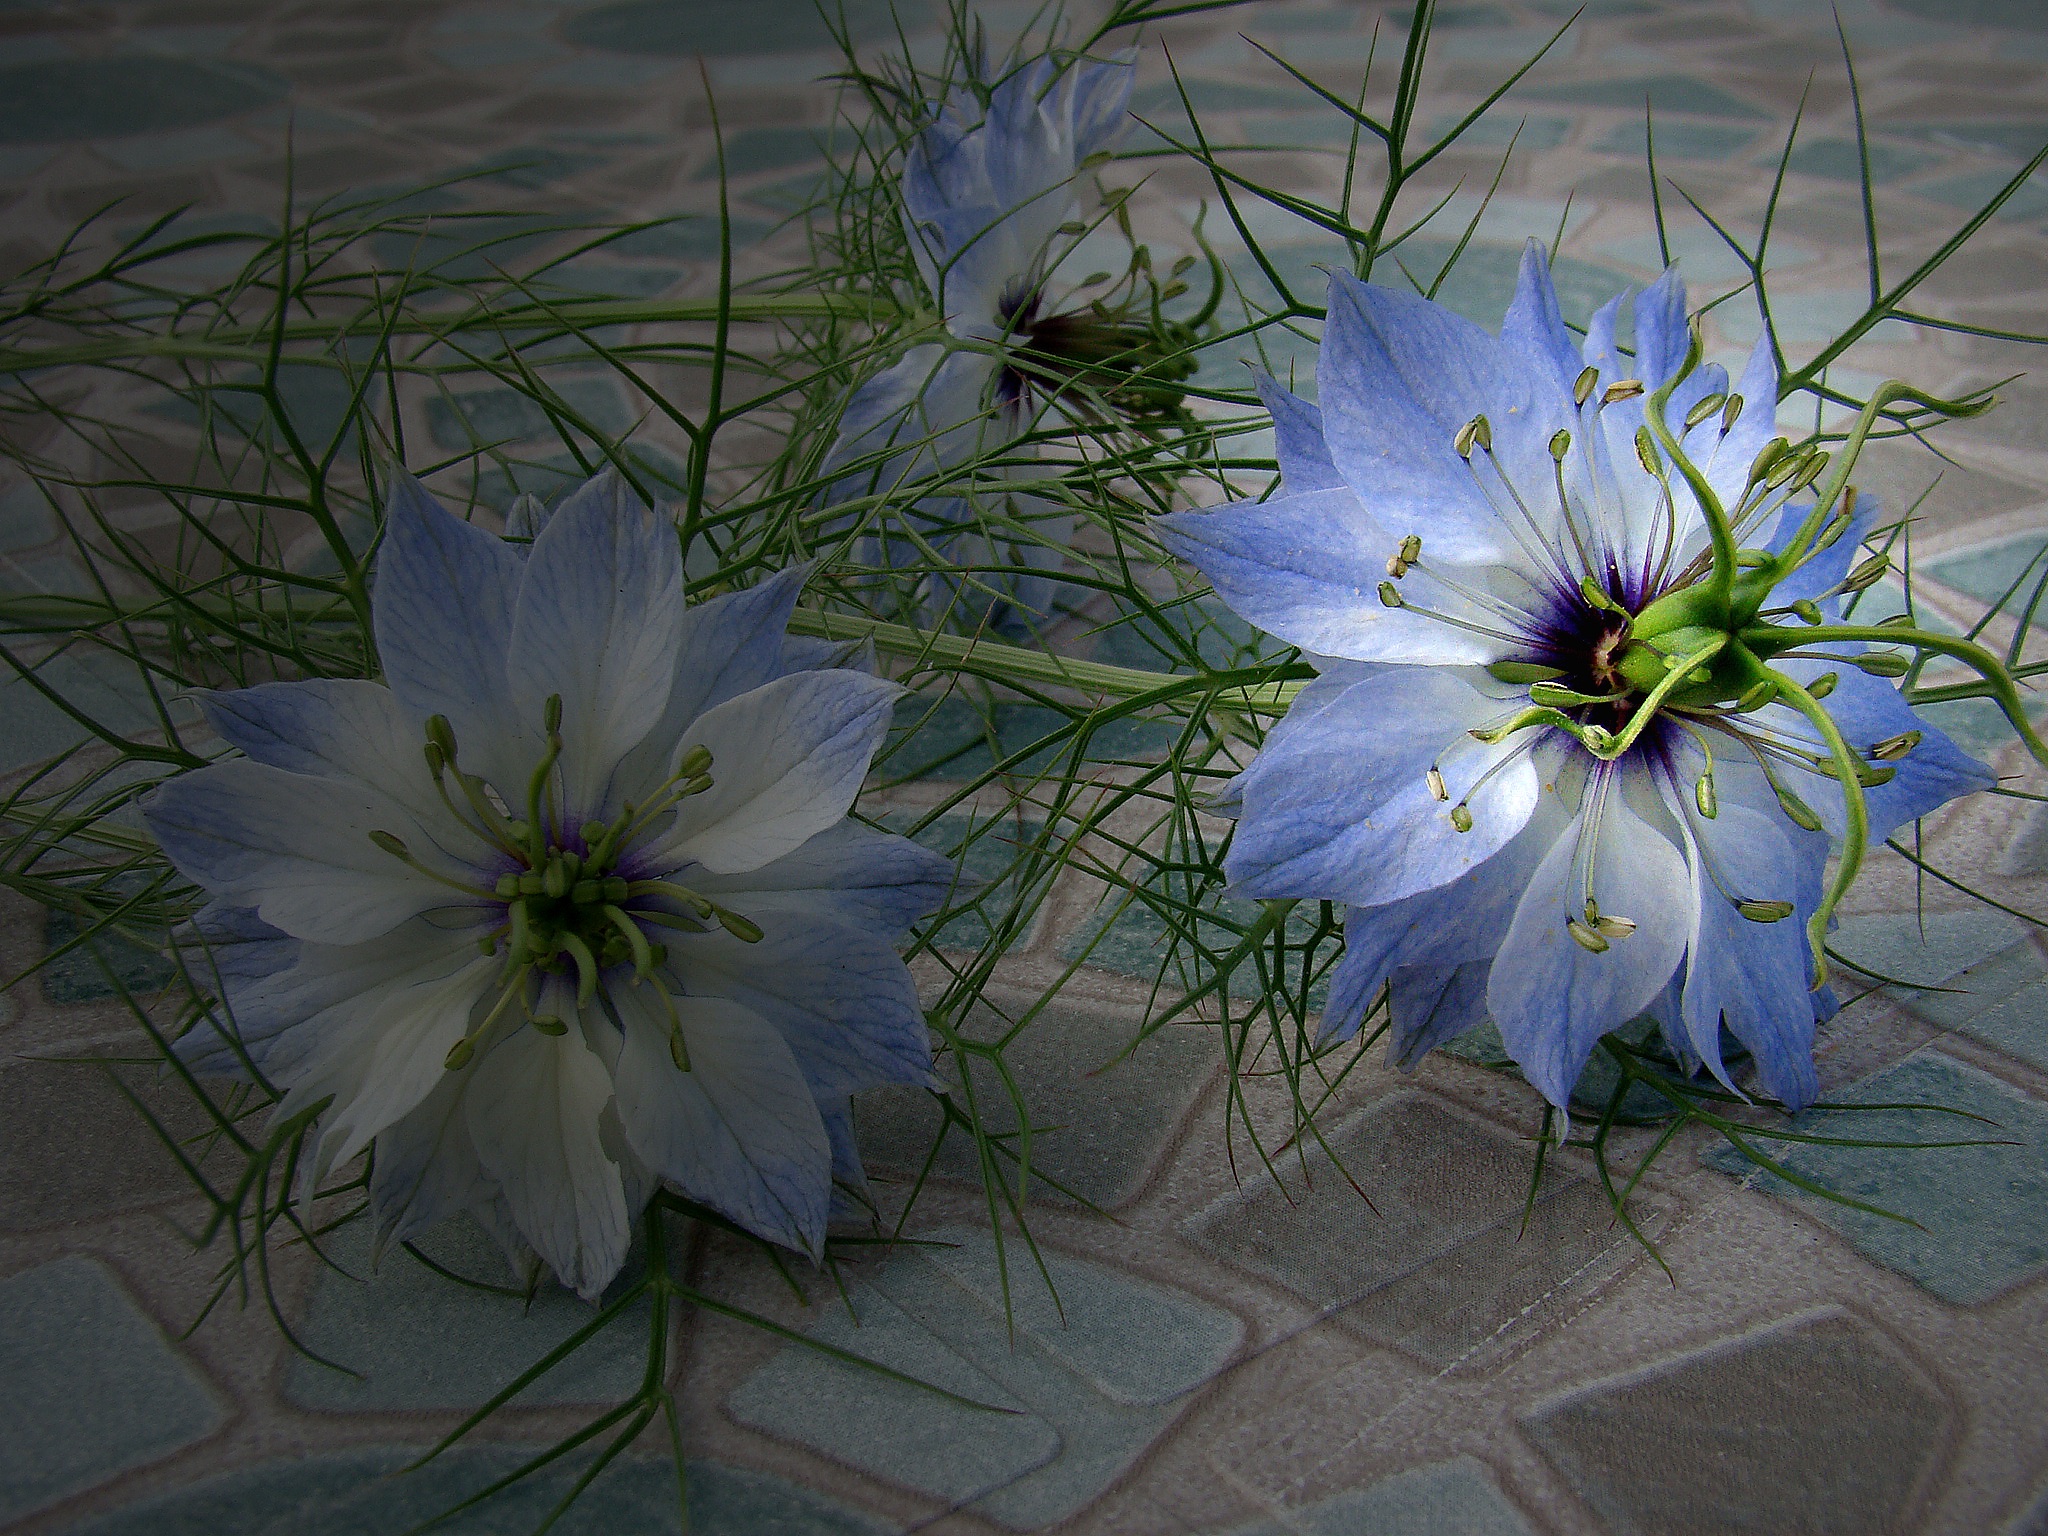
blossom, plant, flower, botany, garden, flora, anime, floristry, blu, flowering plant, land plant